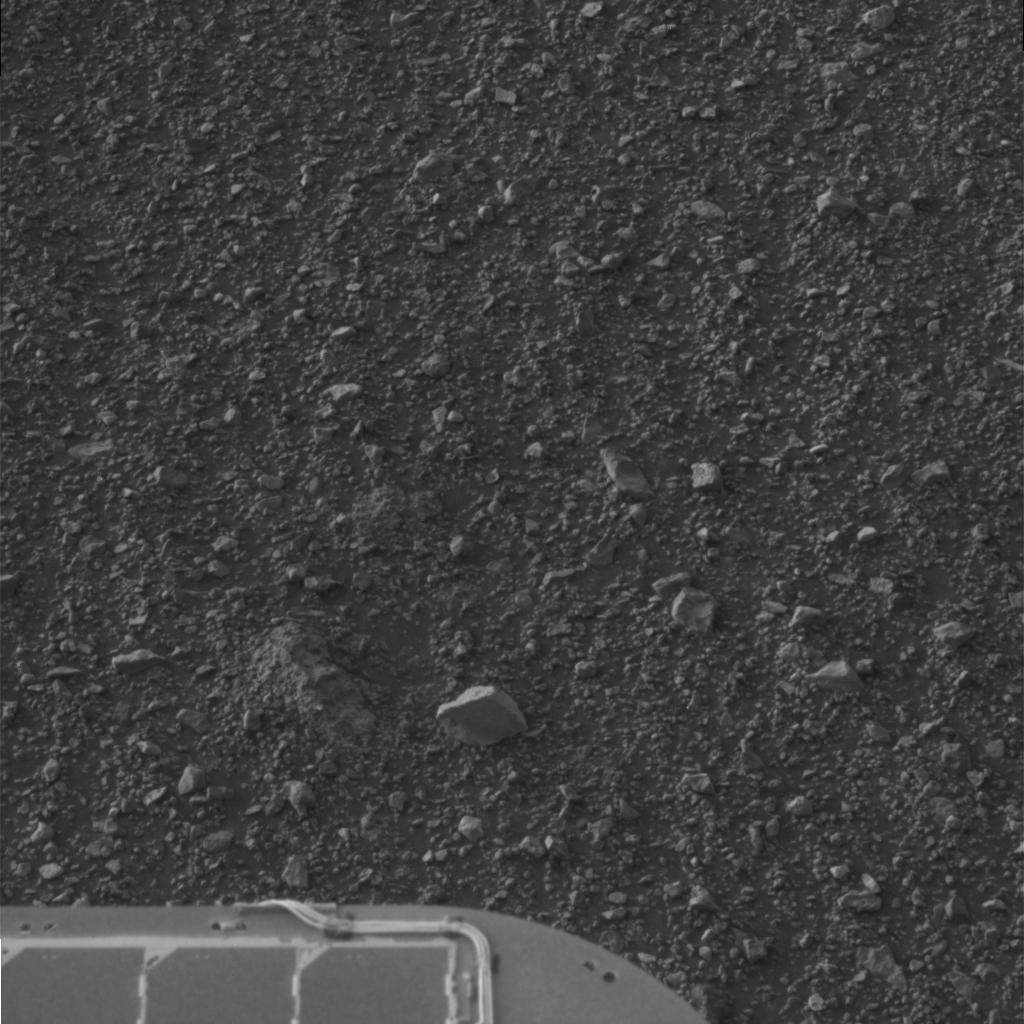
Surface features visible: Rover Deck, Clasts, Soil, Nearby Surface, Rover Parts